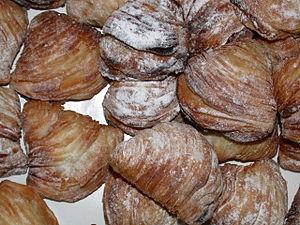
La sfogliatella est une pâtisserie typique de la Campanie.
La cuisine napolitaine possède des racines qui remontent à l'Antiquité grecque et romaine. Elle a été enrichie, au cours des siècles, par l'apport des différentes cultures qui ont, tour à tour, dominé la ville et son arrière-pays. La créativité des Napolitains eux-mêmes a été cruciale dans le développement d'une variété de plats et de recettes qui composent aujourd'hui le patrimoine culinaire parthénopéen.